Azerbaijan

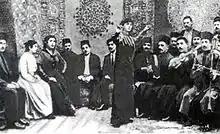
Scene from the Azerbaijani film "In the Kingdom of Oil and Millions", 1916

Azerbaijan is considered the most secular Muslim-majority country. Around 97% of the population are Muslims. Around 55–65% of Muslims are estimated to be Shia, while 45–55% of Muslims are Sunnis. Azerbaijani Sunnis mainly follow the Hanafi school. The secular government of Azerbaijan officially promoted Turkish-influenced Sufi version of Sunni Islam over both Iranian-influenced Shia Islam, but maintained vigilance over religious activities of any sect. A such, there is an ongoing rise in conversions to Sunni Islam, which is seen as a symbol of growing closeness with Turkey. Other faiths are practised by the country's various ethnic groups. Under article 48 of its constitution, Azerbaijan is a secular state and ensures religious freedom. In a 2006–2008 Gallup poll, only 21% of respondents from Azerbaijan stated that religion is an important part of their daily lives.